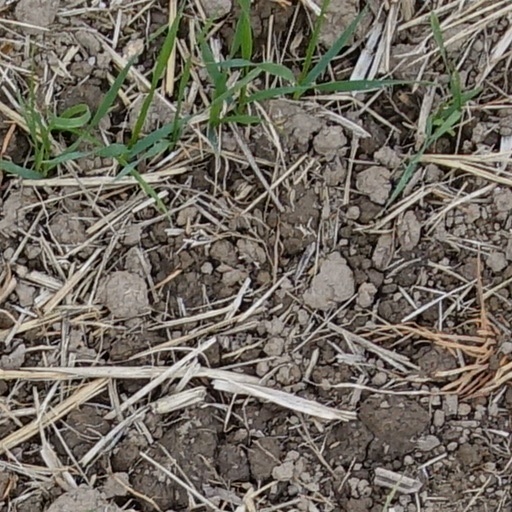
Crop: wheat